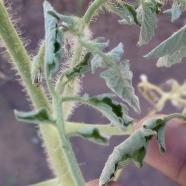
Crop: Tomato
Condition: bacterial-floundering-d